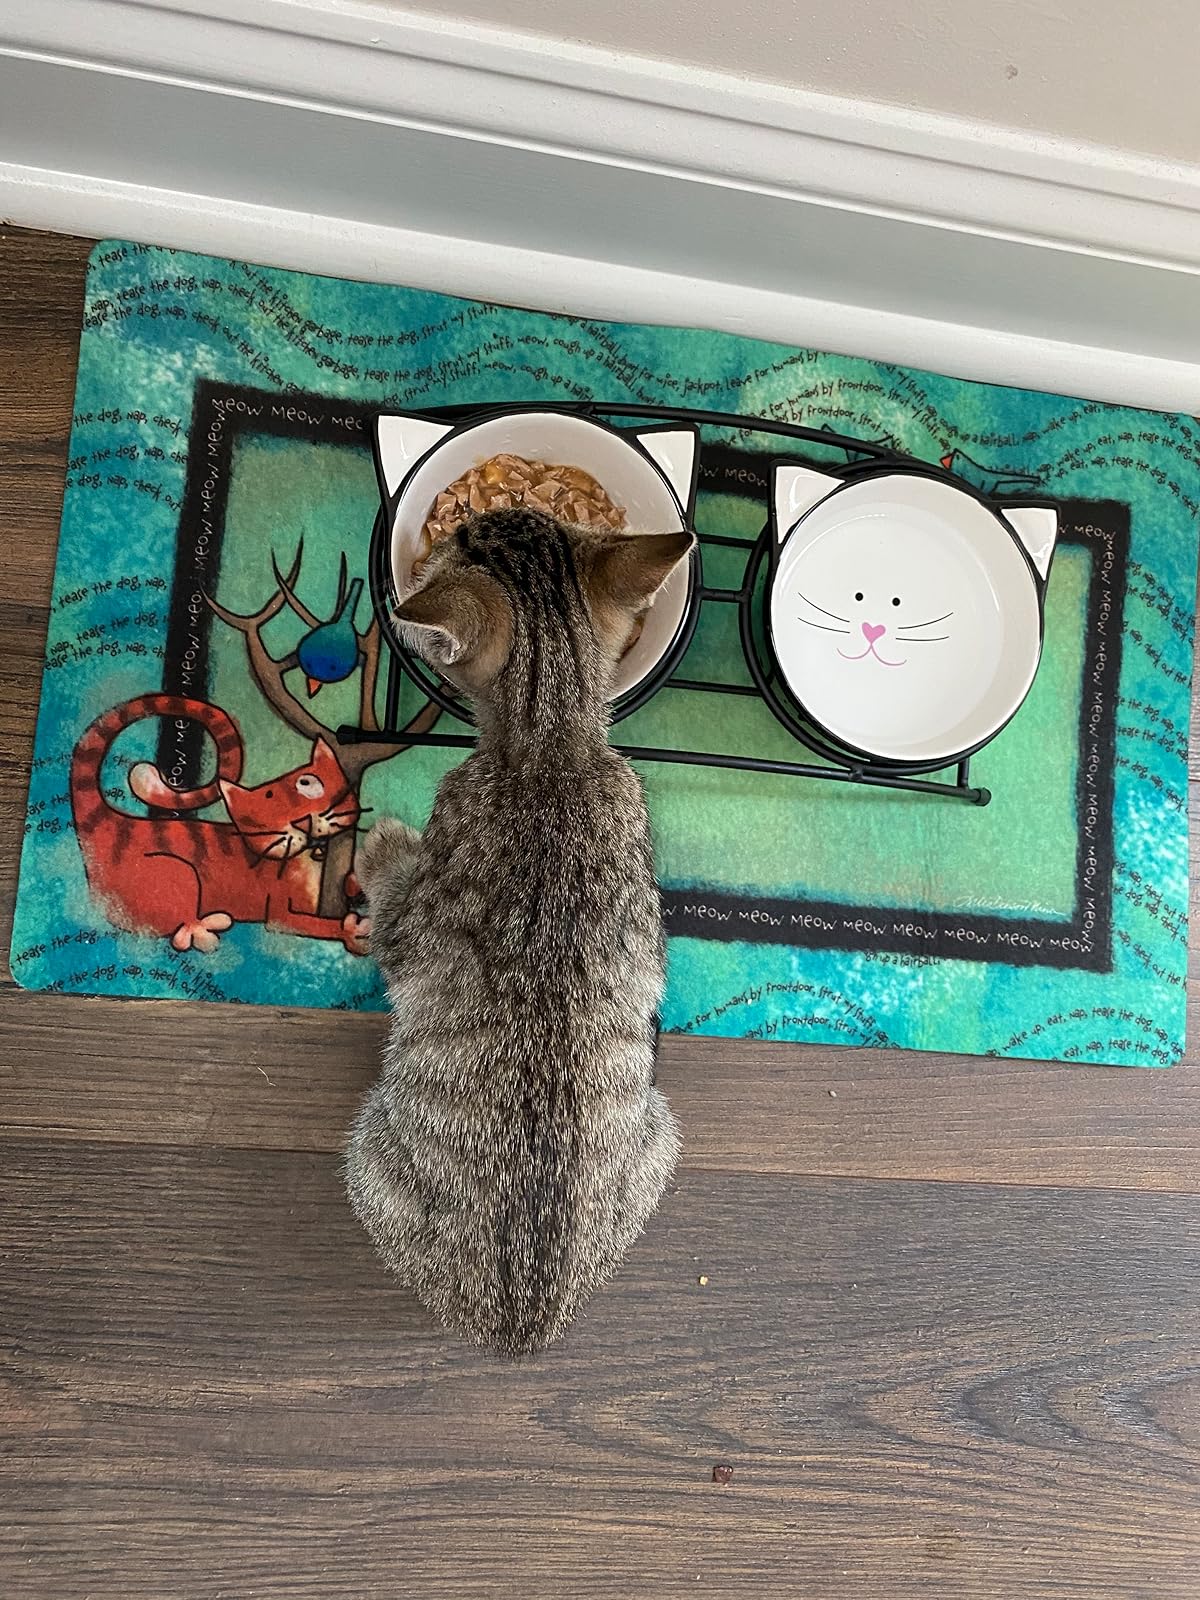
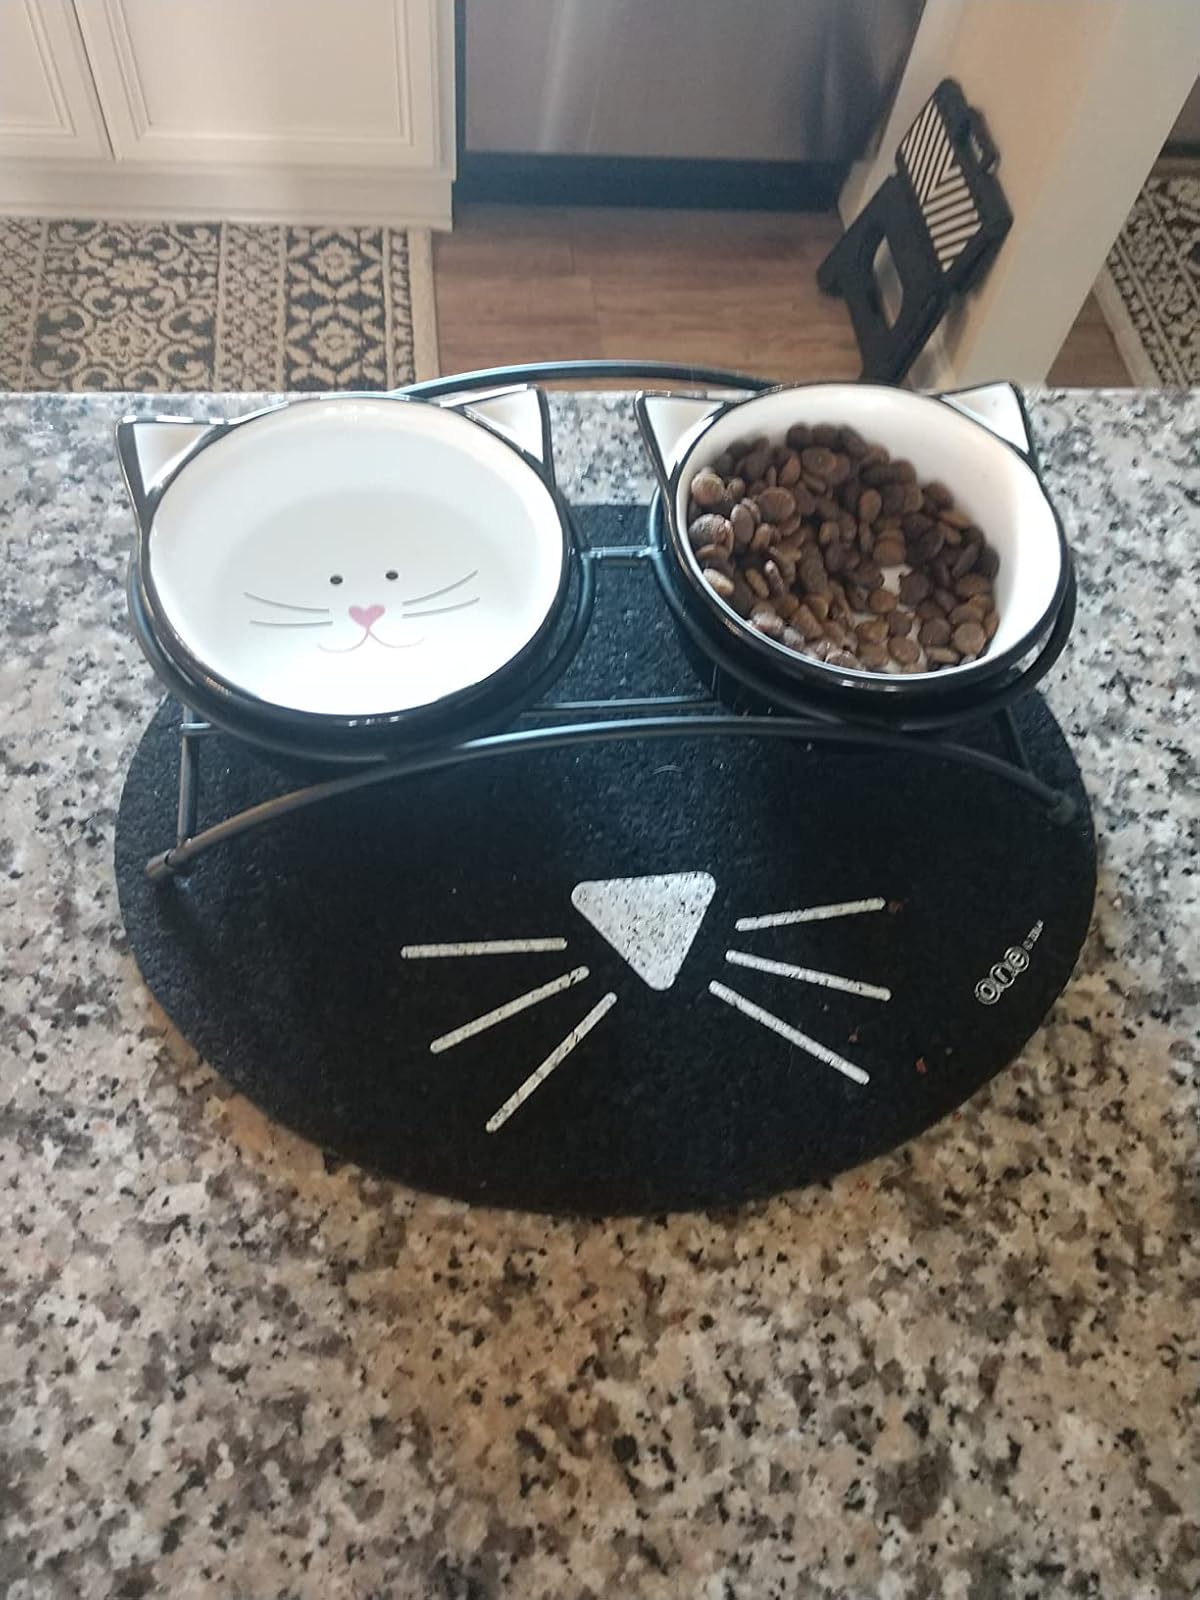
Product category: items_bowl
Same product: yes